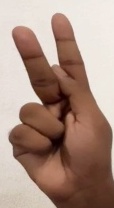
ASL sign: K